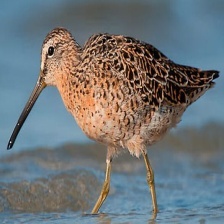
Species: SHORT BILLED DOWITCHER
Scientific name: LIMNODROMUS GRISEUS